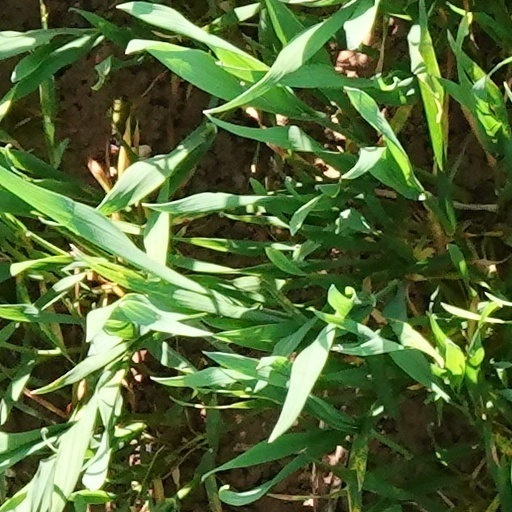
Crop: wheat